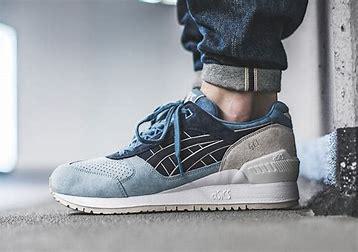
Brand: Asics
Model: Gel Respector